BAZ-2215

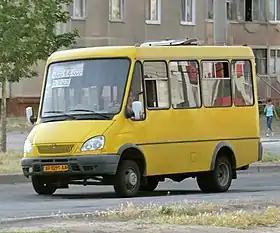
BAZ-2215 in Zaporizhzhia

BAZ-2215 Delfin (dolphin) is a small class minibus designed to transport passengers on city commercial routes. BAZ-2215 buses were assembled at two plants at once — BAZ and ChAZ. BAZ-2215 is a derived model from the widespread GAZelle. It is based on the chassis GAZ-3302, and the body design is the development of Ukrainian designers.